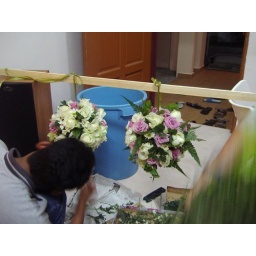
Flower ball :) ...Deco for canopy near the main table